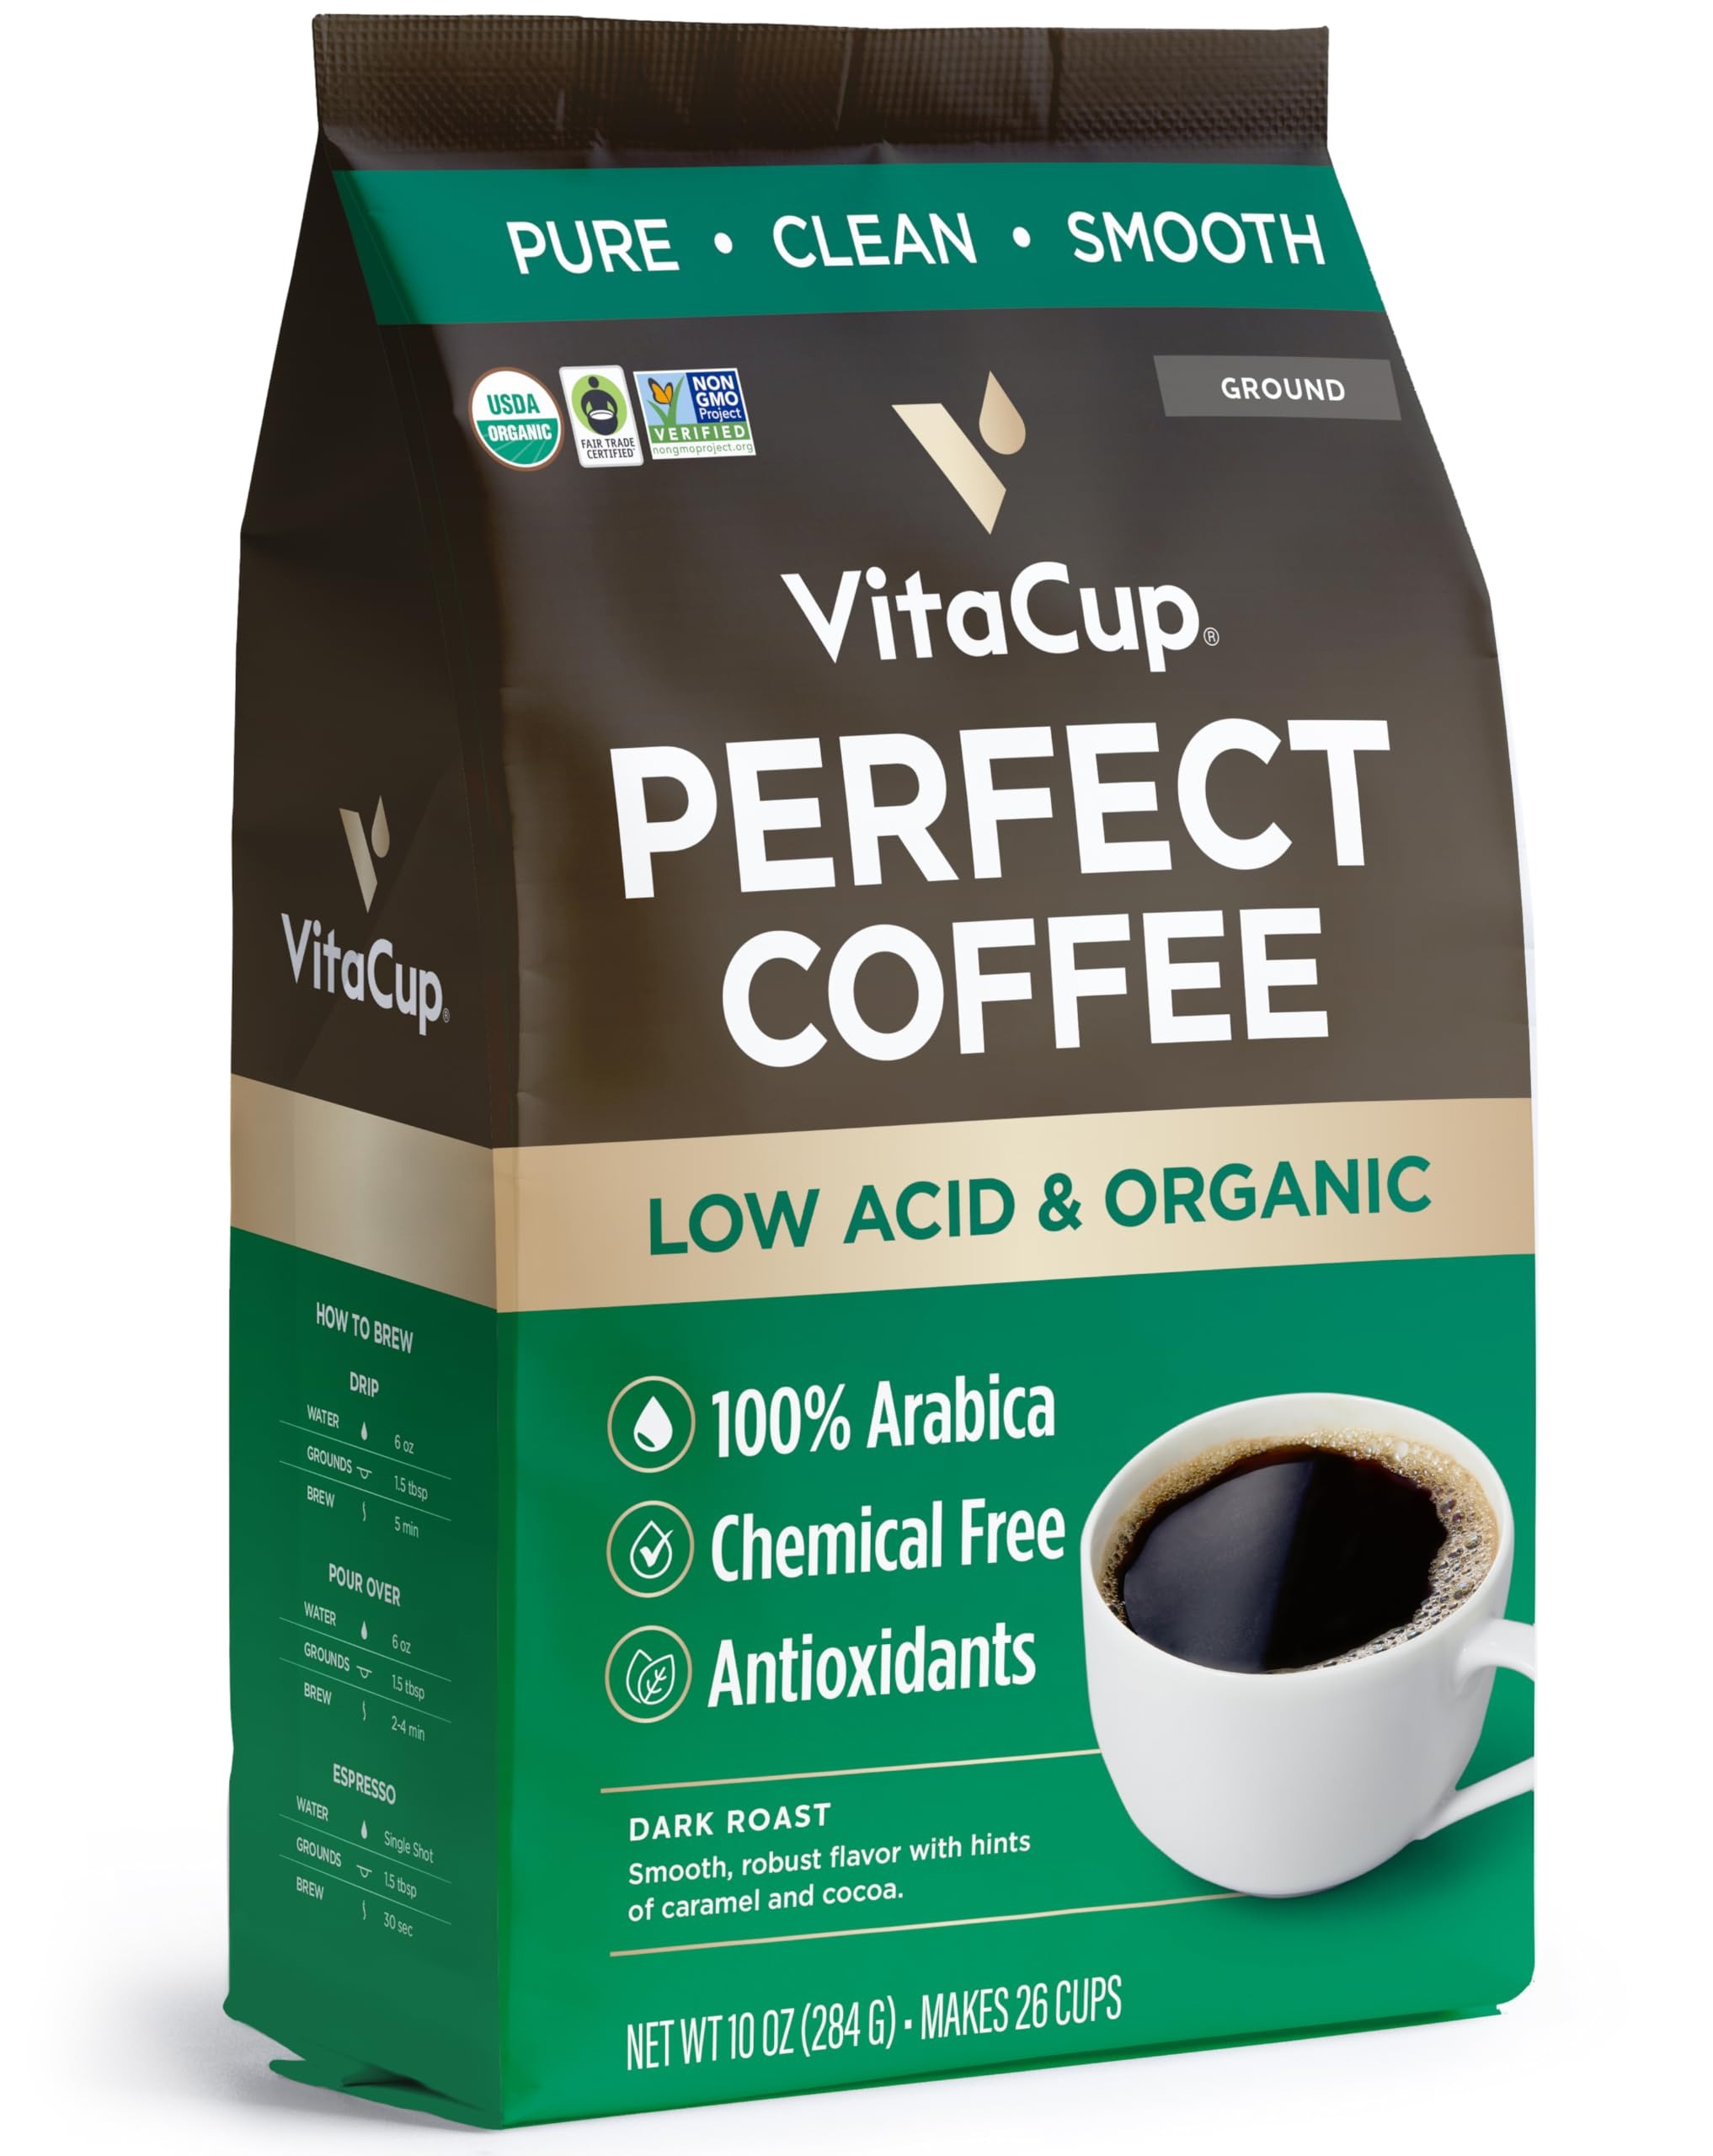
Item Name: VitaCup Perfect Low Acid Coffee Ground, USDA Organic & Fair Trade, Mycotoxin Free, Dark Roast Guatemala Single Origin, Clean & Pure for Drip Coffee Brewers and French Press, 10 ounces
Bullet Point 1: ORGANIC LOW ACID COFFEE: Delicious, clean coffee as pure as it gets. You'll love the smooth, chocolaty robust taste of these Fair Trade & Certified USDA Organic dark roast coffee beans. Ground fresh & sealed for a perfect cup of coffee.
Bullet Point 2: PURE & CLEAN: Perfect Coffee low acid ground coffee is 3rd party lab tested, giving you a smooth dark roast coffee that provides pure, clean, lasting energy.
Bullet Point 3: HEALTHY ANTIOXIDANTS: Perfect Ground Coffee contains chlorogenic acid antioxidants which are proven to protect and maintain overall cell health.
Bullet Point 4: SINGLE-ORIGIN, HIGH ALTITUDE GROWN: 100% dark roast Arabica coffee sourced from a single origin in Guatemala. Grown at high altitude for the highest quality beans with complex flavor profile, giving you the best low acid coffee in your cup.
Bullet Point 5: EASY TO BREW: Each bag contains low acid ground coffee. Compatible with all drip coffee brewers, French press, electric coffee pots, reusable K-cups, cold brew & iced coffee makers.
Product Description: VitaCup Perfect Low Acid Ground Coffee Start your day with VitaCup Perfect Low Acid Ground Coffee, a smooth and gentle brew designed for those who love coffee but prefer less acidity. Made from 100% organic Arabica beans, this dark roast offers a rich, full-bodied taste with notes of caramel and cocoa. It’s crafted for easy digestion, making it a great option for coffee lovers with sensitive stomachs. This clean and pure coffee is free from chemicals and packed with natural antioxidants to support overall wellness. The low-acid coffee helps reduce stomach discomfort while preserving the bold flavors you love in a high-quality dark roast. Why You’ll Love It: Low Acid, Easy on the Stomach – A smooth, gentle brew without the harsh acidity. Rich, Dark Roast Flavor – Full-bodied taste with hints of caramel and cocoa. Clean & Pure – 100% organic Arabica beans with no chemicals or additives. Brew VitaCup Perfect Low Acid Ground Coffee the way you like it. Use a drip brewer, French press, pour-over, or espresso machine to create a flavorful cup every time. Whether you need a strong morning boost or a smooth afternoon coffee, this premium blend delivers a satisfying experience in every sip.
Value: 10.0
Unit: Ounce

Price: 16.49